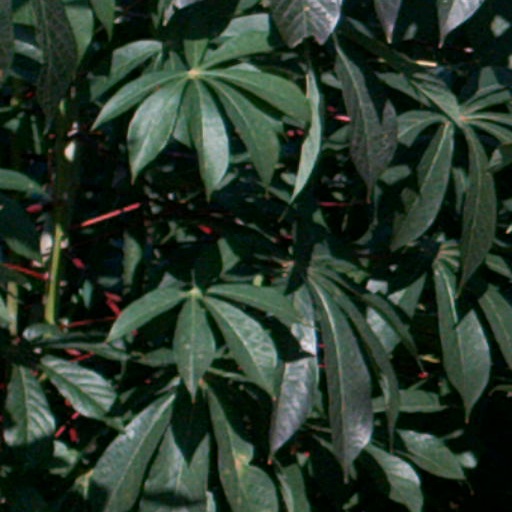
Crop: cassava